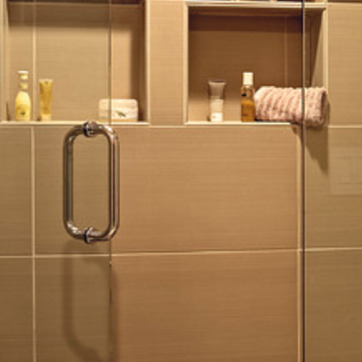
Material: tile